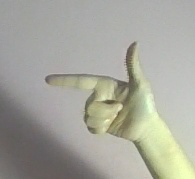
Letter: yaa